Aloys Pollender

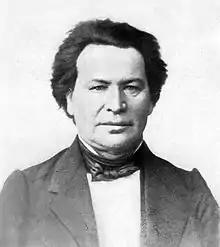
Aloys Pollender.

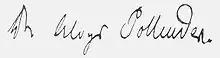
Signature.

Franz Anton Aloys Pollender (26 January 1799 – 17 August 1879) was a German physician who is credited with the discovery of the etiology of anthrax.